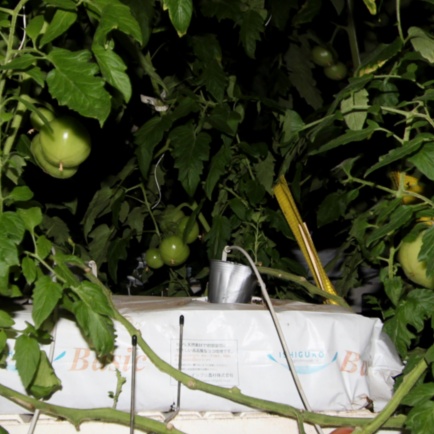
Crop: tomato